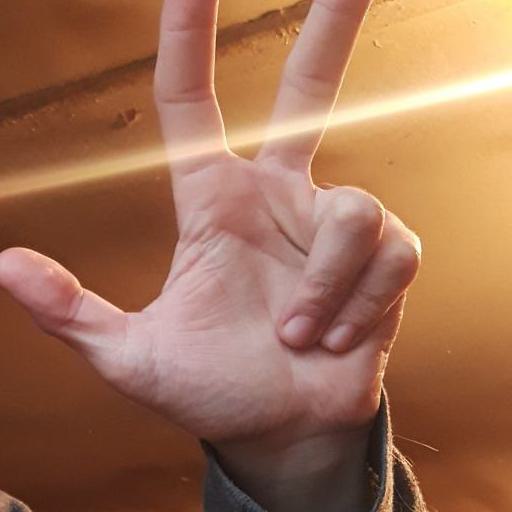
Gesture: three2